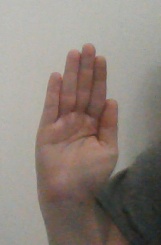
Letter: seen